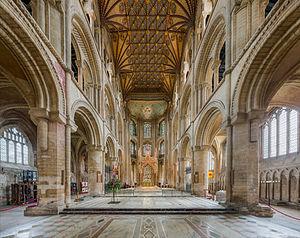
Architecture normande est un terme employé pour décrire le style roman créé aux XIᵉ et XIIᵉ siècles par les Normands dans les divers territoires sous leur domination ou leur influence. Ils ont introduit tout à la fois un grand nombre de monuments civils comme les châteaux, les fortifications, y compris des donjons normands, en même temps que de grands monuments religieux : des monastères, des abbayes, des églises et des cathédrales.
La cathédrale de Peterborough est une ancienne abbatiale devenue en 1540 après la dissolution des monastères une cathédrale anglicane et le siège de l'évêché de Peterborough. Elle est dédiée à saint Pierre, saint Paul et saint André.